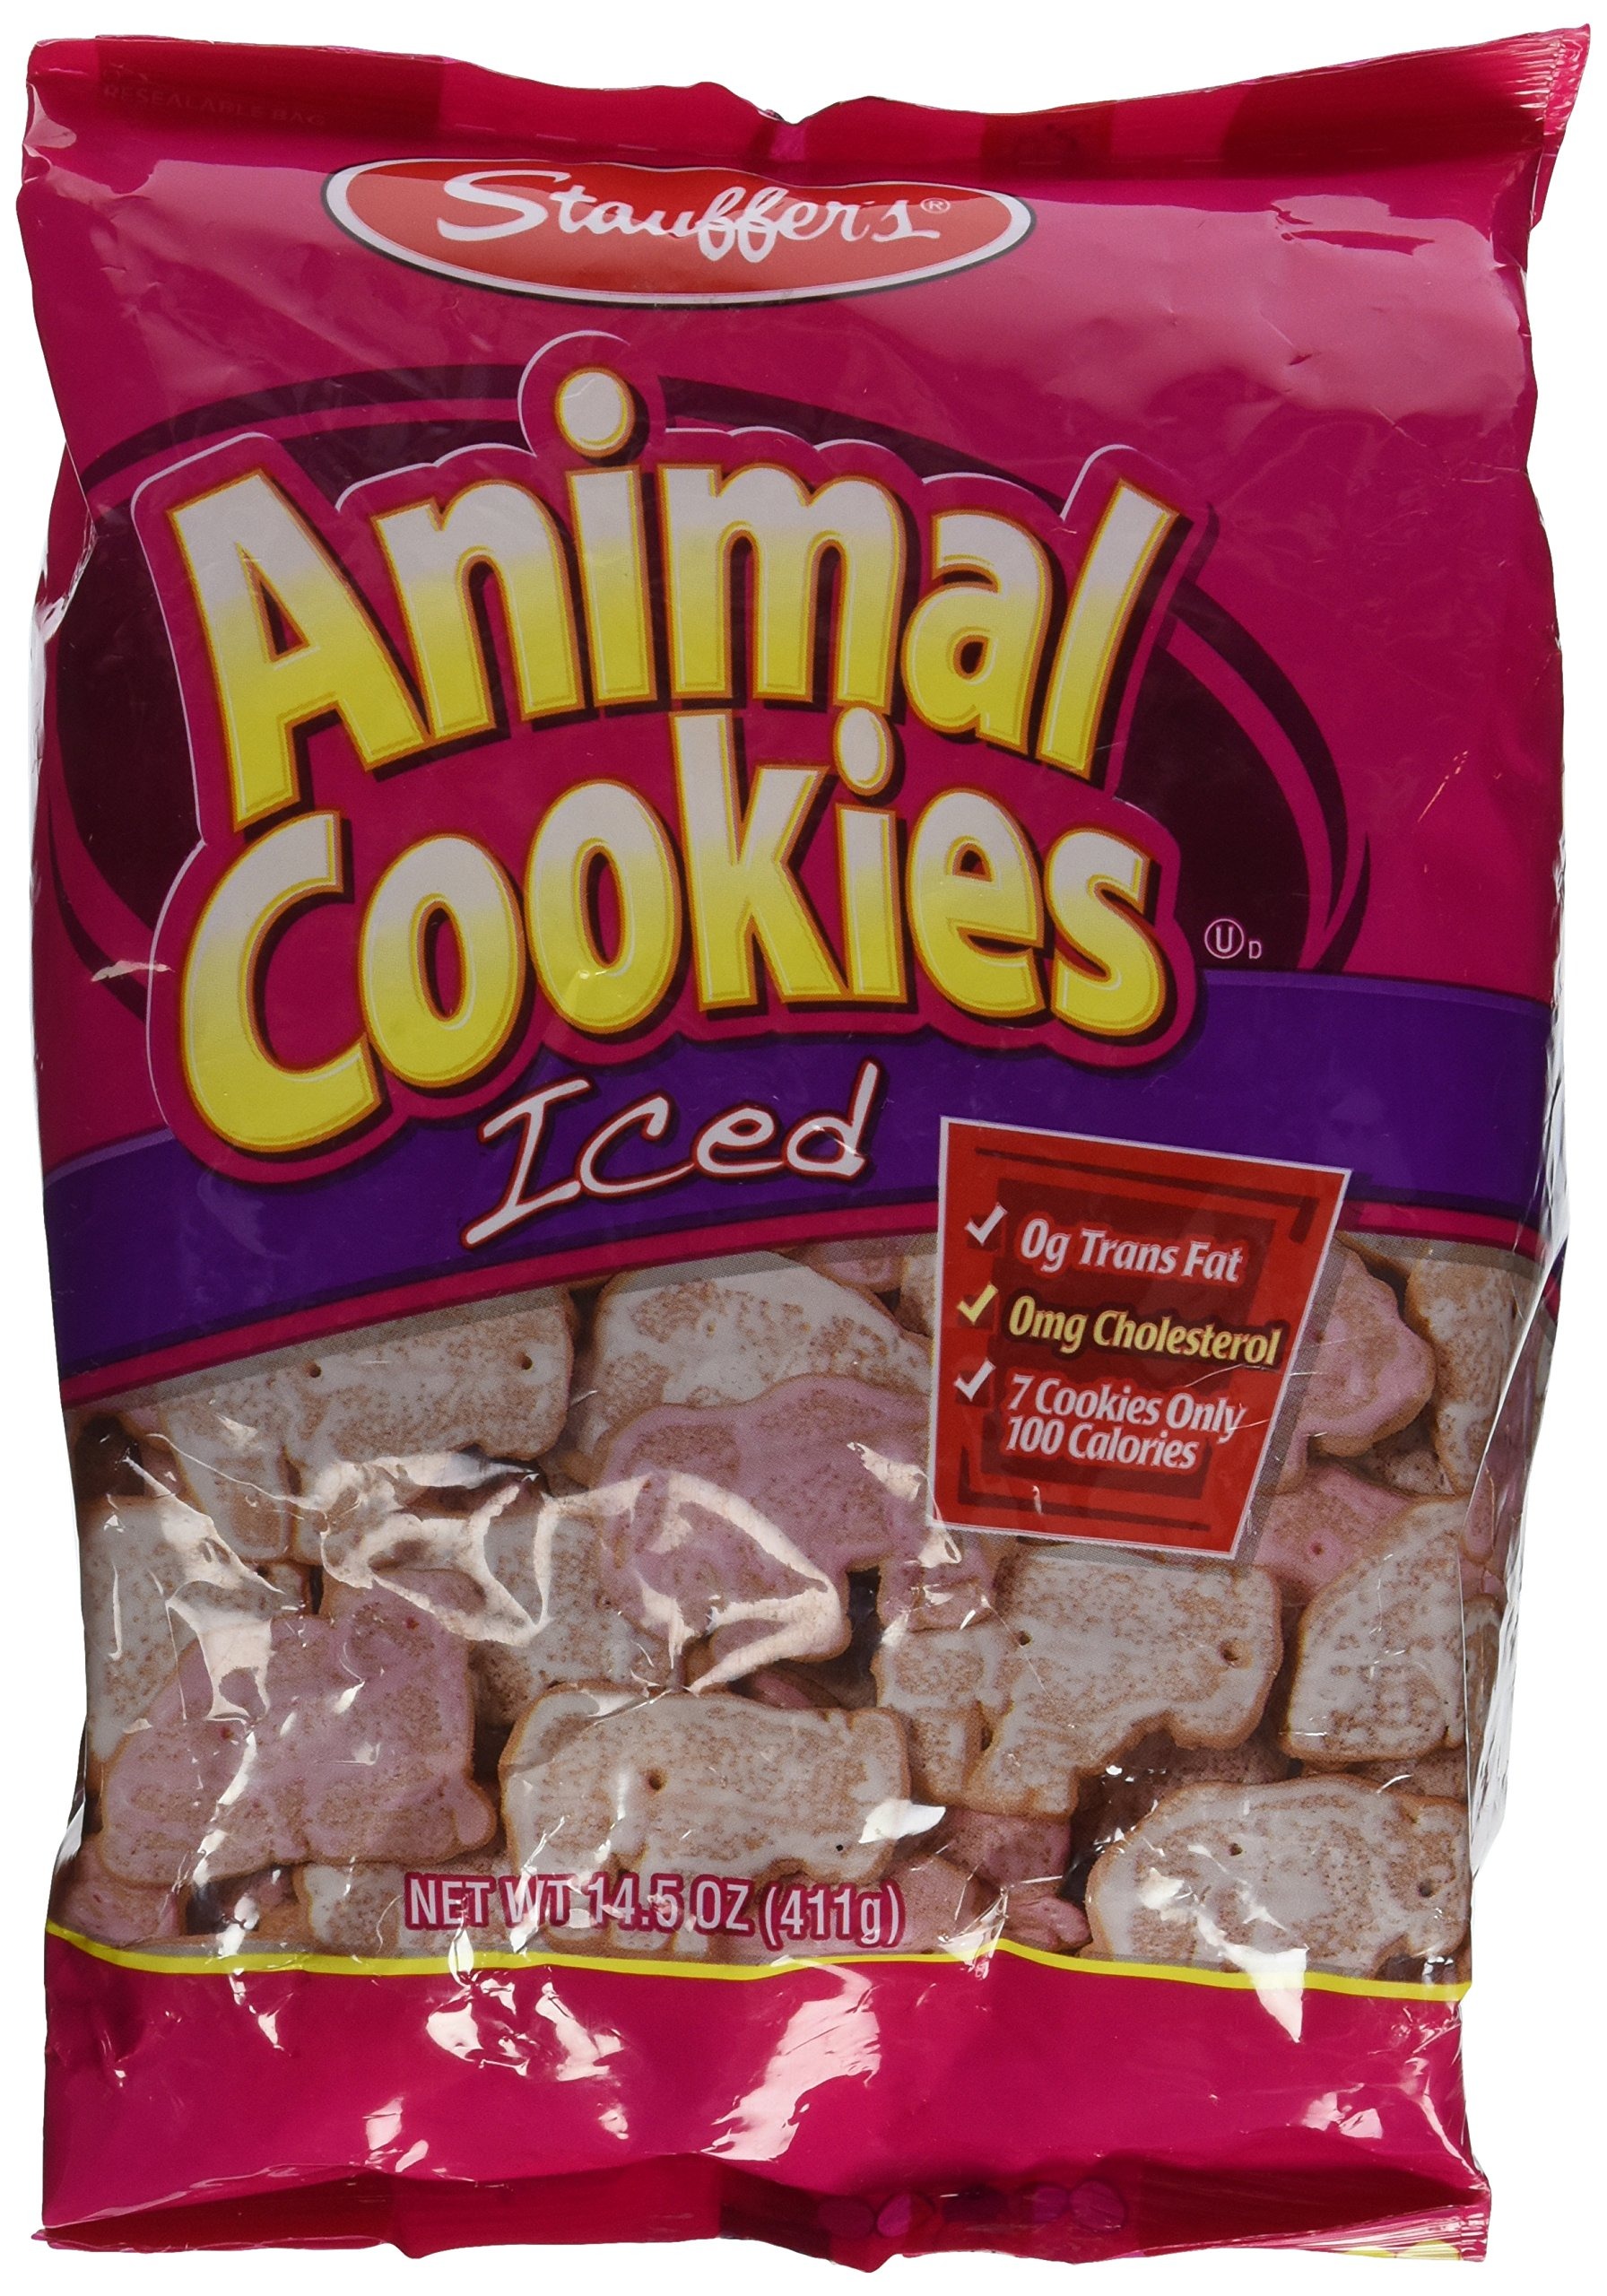
Item Name: Stauffers Animal Cookies, Iced 14.5 Oz
Bullet Point: Kosher
Value: 14.5
Unit: Ounce

Price: 11.99